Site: brandenburg
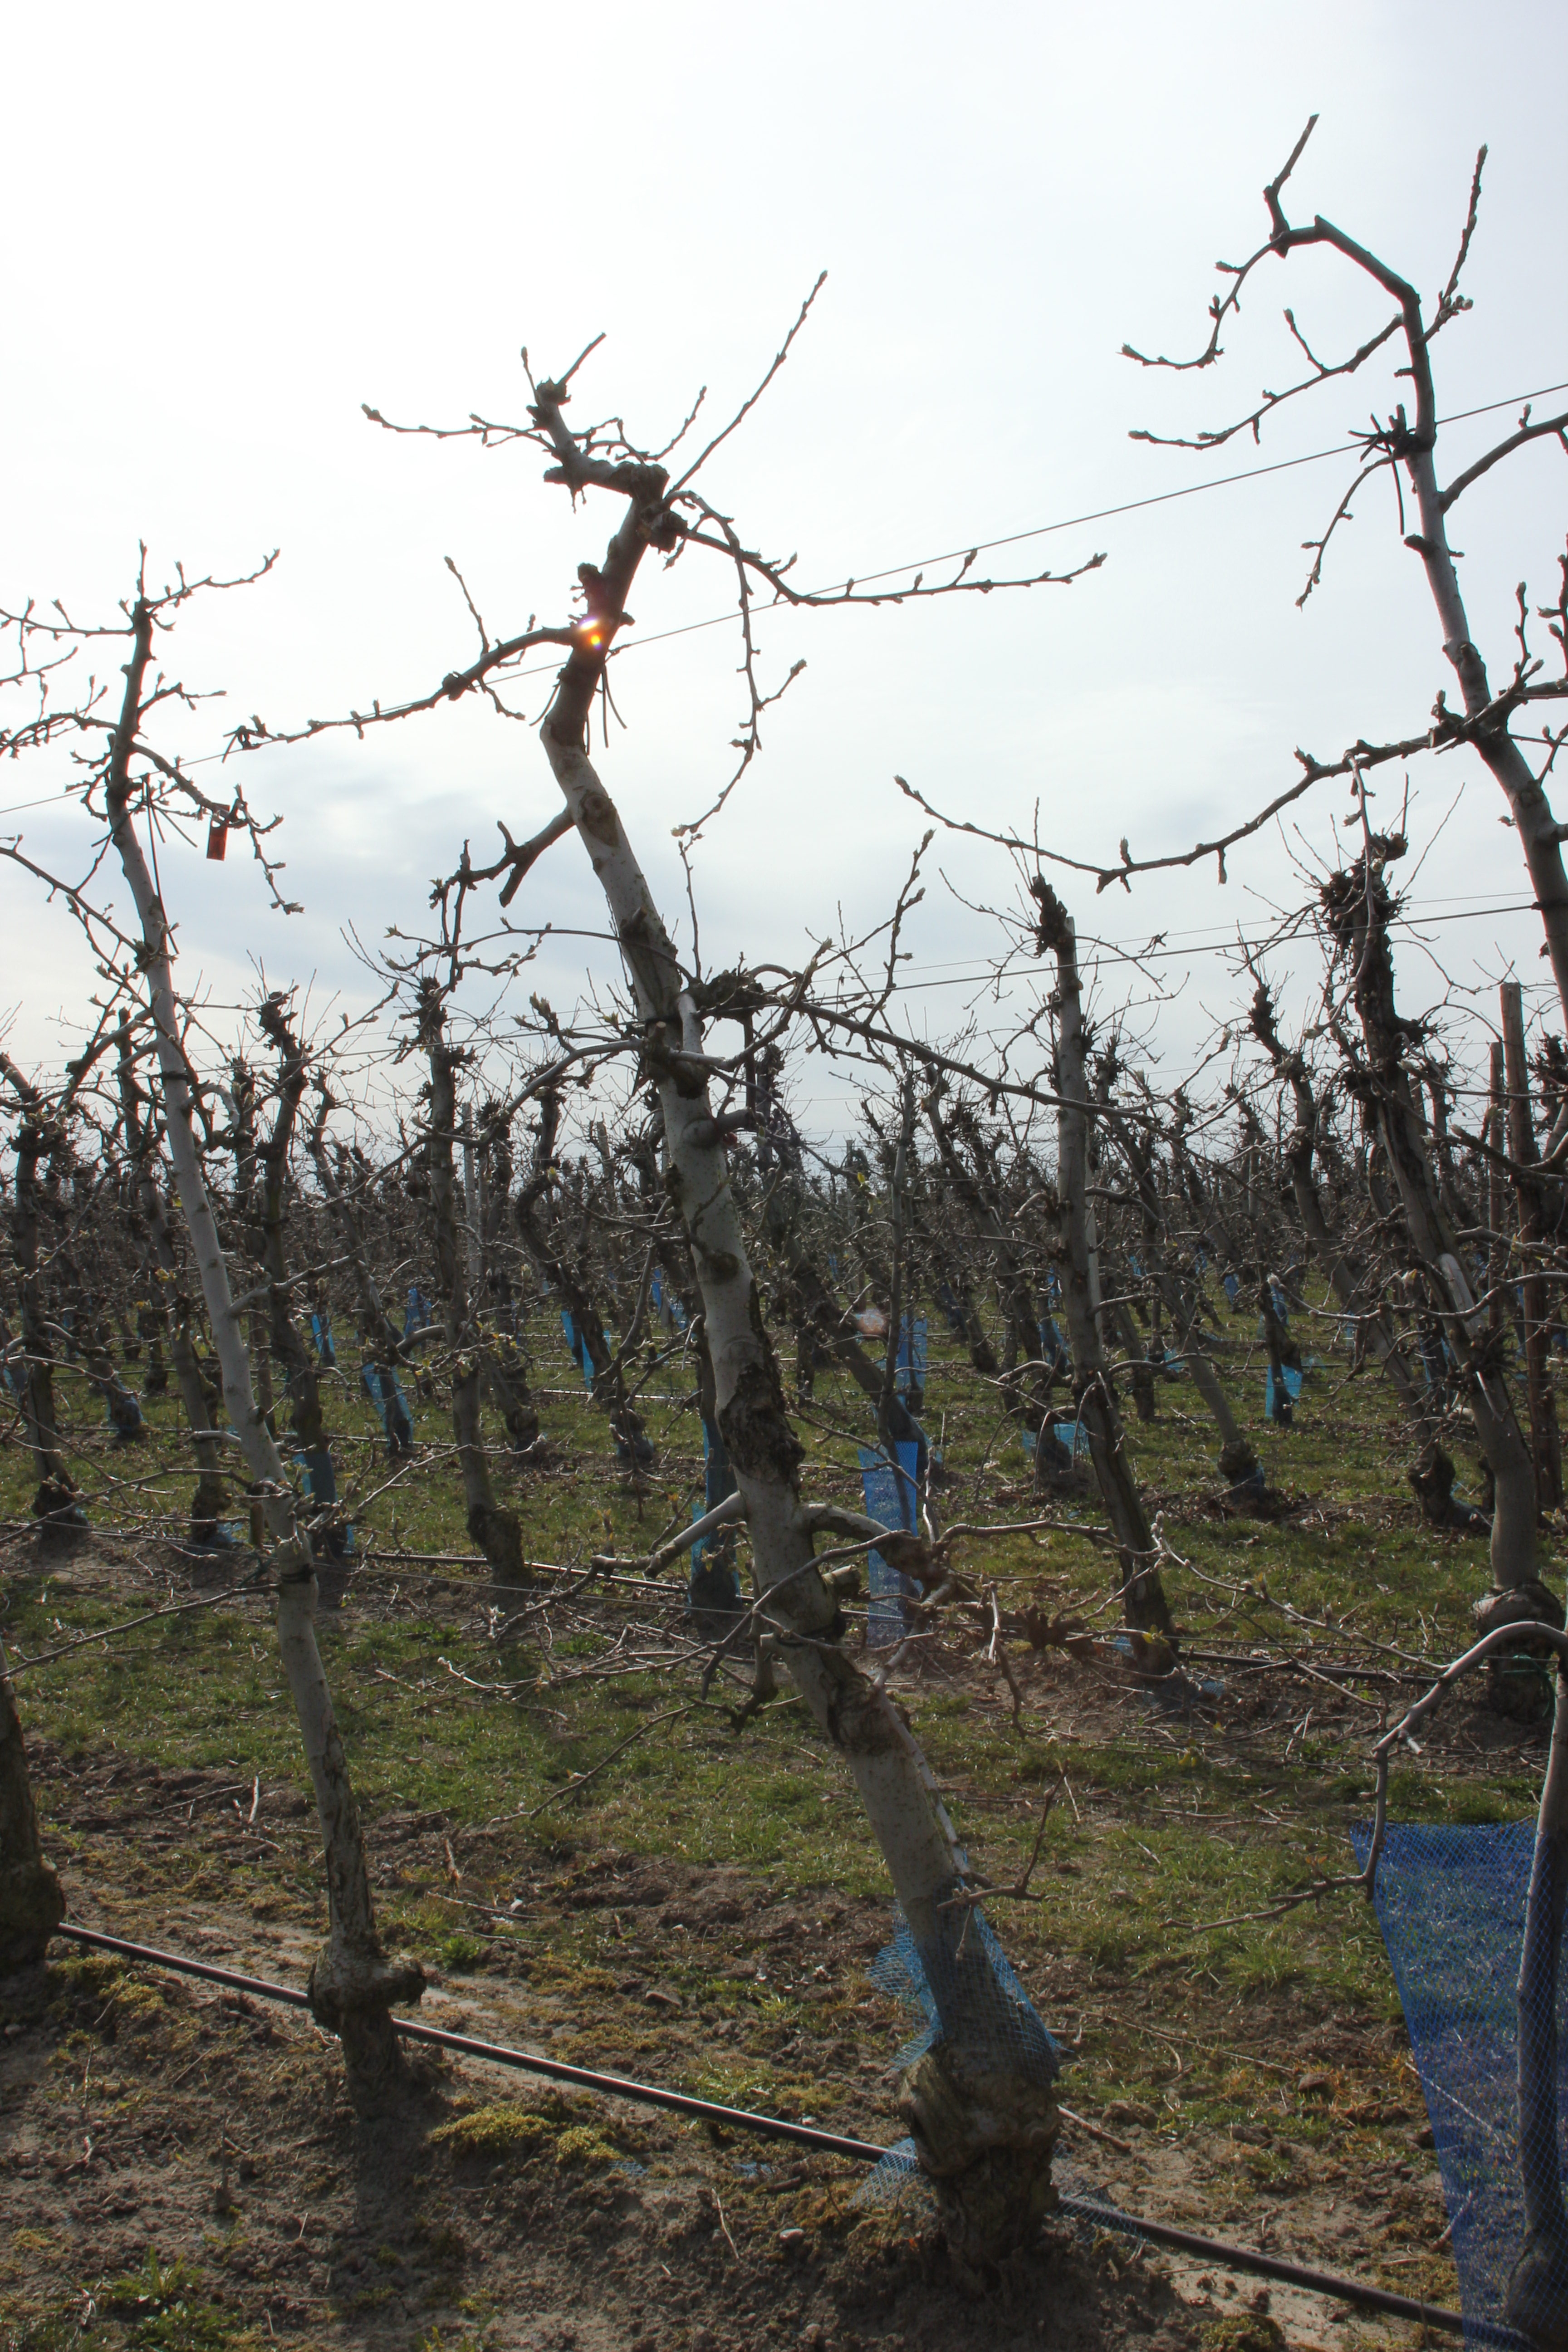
Growth stage (BBCH 54): Inflorescence emergence